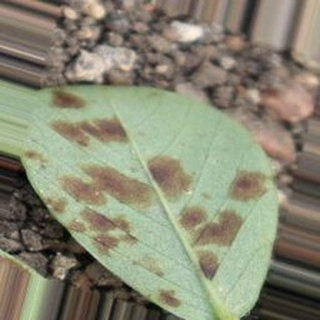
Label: groundnut_rust